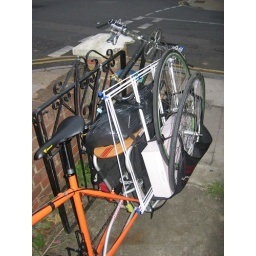
Moving house by bike